Iris Chang

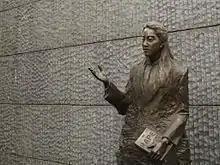
A bronze statue of Iris Chang at the Nanjing Massacre Memorial Hall in Nanjing

Chang suffered a nervous breakdown in August 2004, which her family, friends, and doctors attributed in part to constant sleep deprivation, dozens of herbal supplements, and heavy doses of psychologically damaging prescription medication. At the time, she was several months into research for her fourth book, about the Bataan Death March. She was also promoting "The Chinese in America". While en route to Harrodsburg, Kentucky, where she planned to gain access to a "time capsule" of audio recordings from servicemen, she suffered an extreme bout of depression that left her unable to leave her hotel room in Louisville. A local veteran, Arthur Kelly, who was assisting her research, helped her check into Norton Psychiatric Hospital in Louisville, where she was diagnosed with reactive psychosis, placed on heavy medication for three days and then released to her parents. After the release from the hospital, she continued to suffer from depression and experienced the side effects of several medications she was taking. Chang was also reportedly deeply disturbed by much of the subject matter of her research.